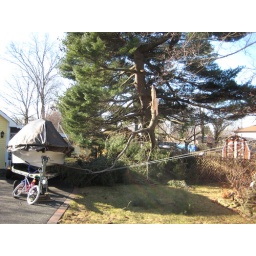
Wind rips huge branch from the white pine, lands without incident between boat, fence and gazebo in neighbors yard.